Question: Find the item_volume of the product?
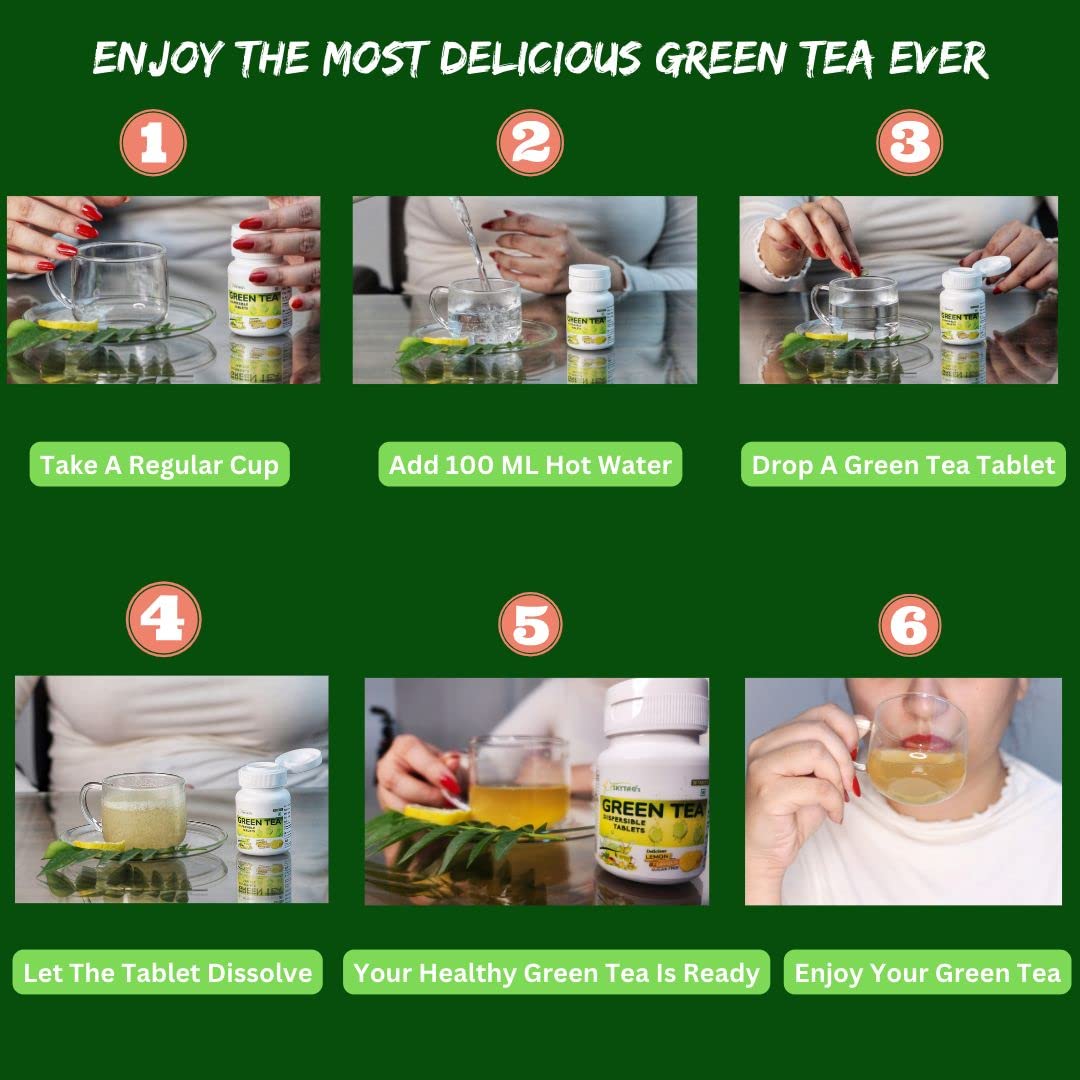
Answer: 100.0 millilitre